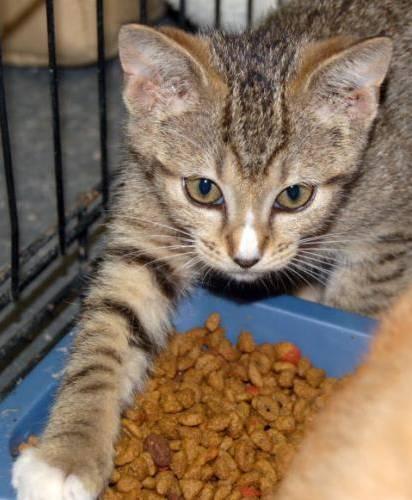
cat